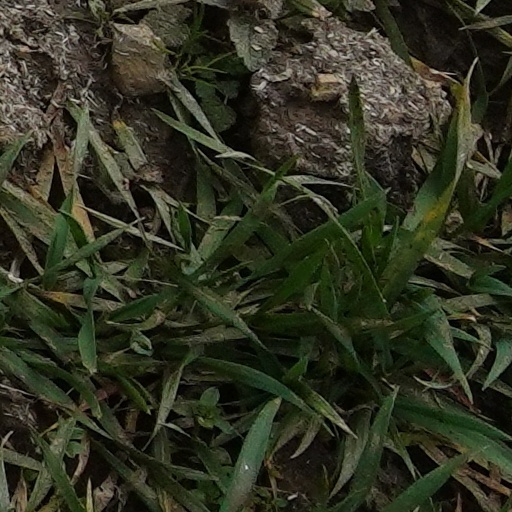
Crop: wheat